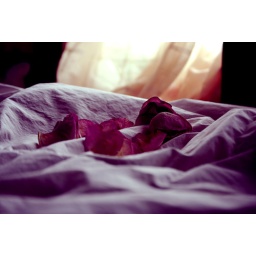
flowers over bed